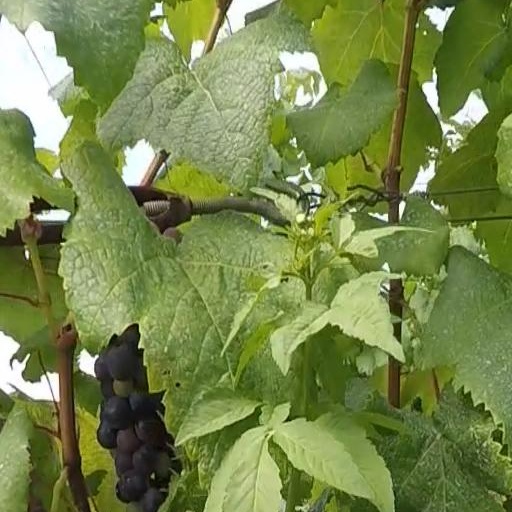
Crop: grape